Giorgi Mamardashvili

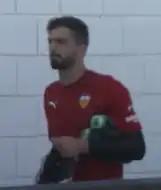
Mamardashvili with Valencia in 2021

Giorgi Mamardashvili (born 29 September 2000) is a Georgian professional footballer who plays as a goalkeeper for club Liverpool and the Georgia national team.